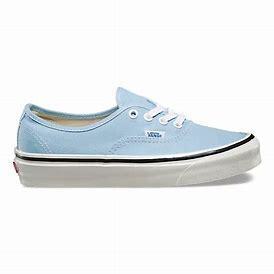
Brand: Vans
Model: Anaheim Factory Authentic 44 DX